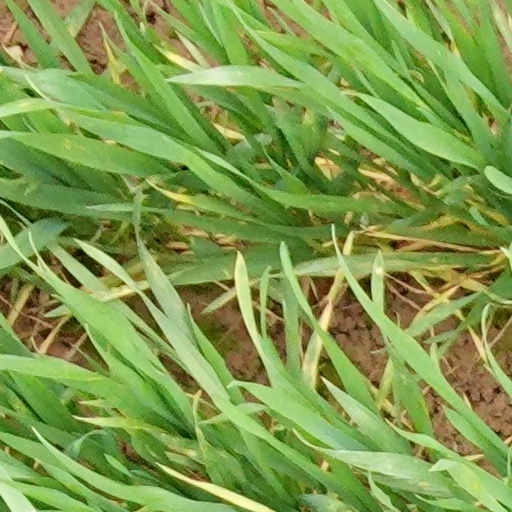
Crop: wheat